Mota Lava Airport

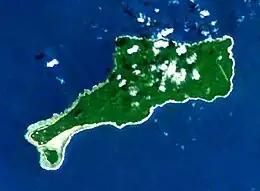
Mota Lava island, viewed from space. The airstrip of Valua airport is visible on the eastern area.

Mota Lava Airport is an airport located on the island of Mota Lava, one of the Banks Islands in the Torba province in Vanuatu. Also known as "Valua Airport", it is located on the eastern end of Motalava island, near the village of Aplow (formerly known as "Valuwa").